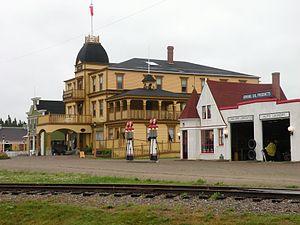
Le Château Albert et la station-service Irving du Village historique acadien.
L’Acadie est généralement considérée comme une région nord-américaine où résident environ 500 000 Acadiens. L'Acadie comprend grosso modo le nord et l'est de la province canadienne du Nouveau-Brunswick ainsi que des localités et des régions plus isolées au Québec et sur l'Île-du-Prince-Édouard et en Nouvelle-Écosse ainsi que le nord-ouest du Maine aux États-Unis. La communauté francophone de Terre-Neuve-et-Labrador, bien qu'ayant une origine différente des Acadiens, est parfois incluse dans cette définition. D'autres définitions, faisant presque toutes allusion à un territoire, comprennent en général la Louisiane – les Cadiens. La question des frontières de l'Acadie est donc fondamentale mais seules celles de la Louisiane sont reconnues. En fait, selon un certain point de vue, l'Acadie serait donc une nation sans reconnaissance explicite.
On appelle architecture acadienne, parfois architecture cadienne, un style d'architecture traditionnelle utilisé par les Acadiens et les Cadiens, surtout en Acadie et, par extension, l'architecture en général faite en Acadie.